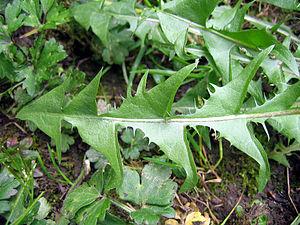
Pissenlit, ou dent-de-lion, est un nom vernaculaire ambigu en français. On appelle « pissenlit » diverses plantes à tige généralement creuse et dont l'inflorescence est un capitule plat et jaune. Ce capitule est généralement à fleurons ligulés. C'est la couleur jaune du capitule et sa forme plate qui déterminent généralement l'emploi du nom « pissenlit » pour désigner telle ou telle espèce.